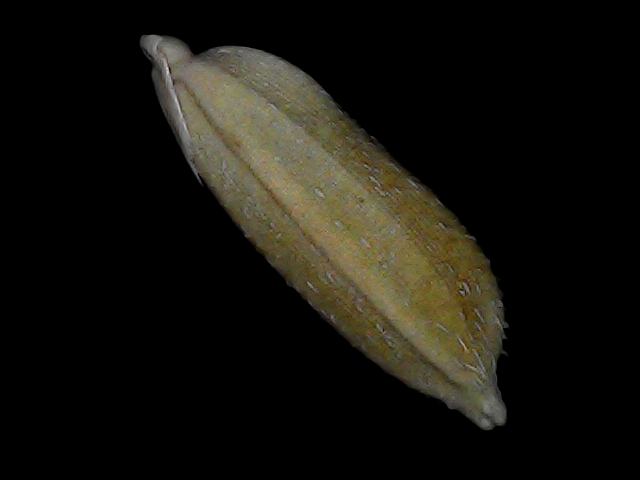
Rice variety: Bd93